Elias Cornelius Boudinot

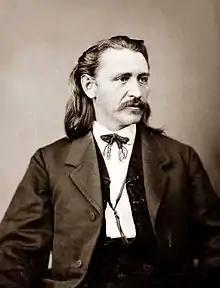
Boudinot, 1860

Elias Cornelius Boudinot (August 1, 1835September 27, 1890) was an American politician, lawyer, newspaper editor, and co-founder of the "Arkansan" who served as the delegate to the Confederate States House of Representatives representing the Cherokee Nation. Prior to this he served as an officer of the Confederate States Army in the Trans-Mississippi Theater of the American Civil War. He was the first Native American lawyer permitted to practice before the U.S. Supreme Court.